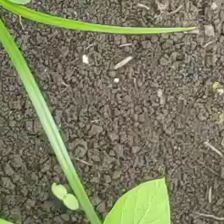
Weed species: Lavhala_(Cyperus_Rotundus)